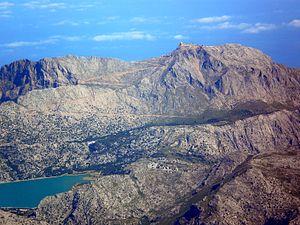
Le Puig Major est le sommet le plus élevé de l'île de Majorque et des îles Baléares avec 1 445 mètres d'altitude. La montagne culmine sur la municipalité d'Escorca et s'étend également sur celle de Fornalutx. Son éperon sud s'appelle le Penyal des Migdia.